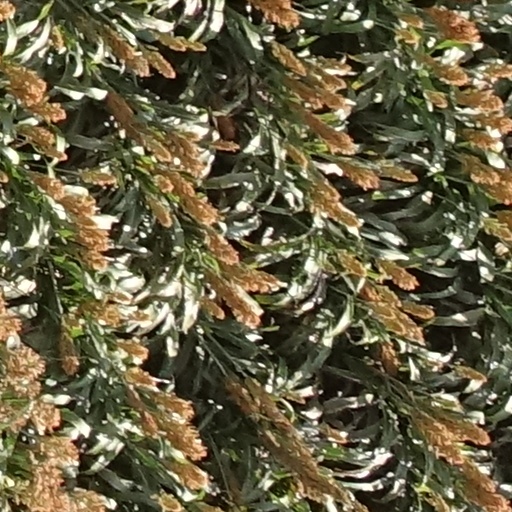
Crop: sorghum